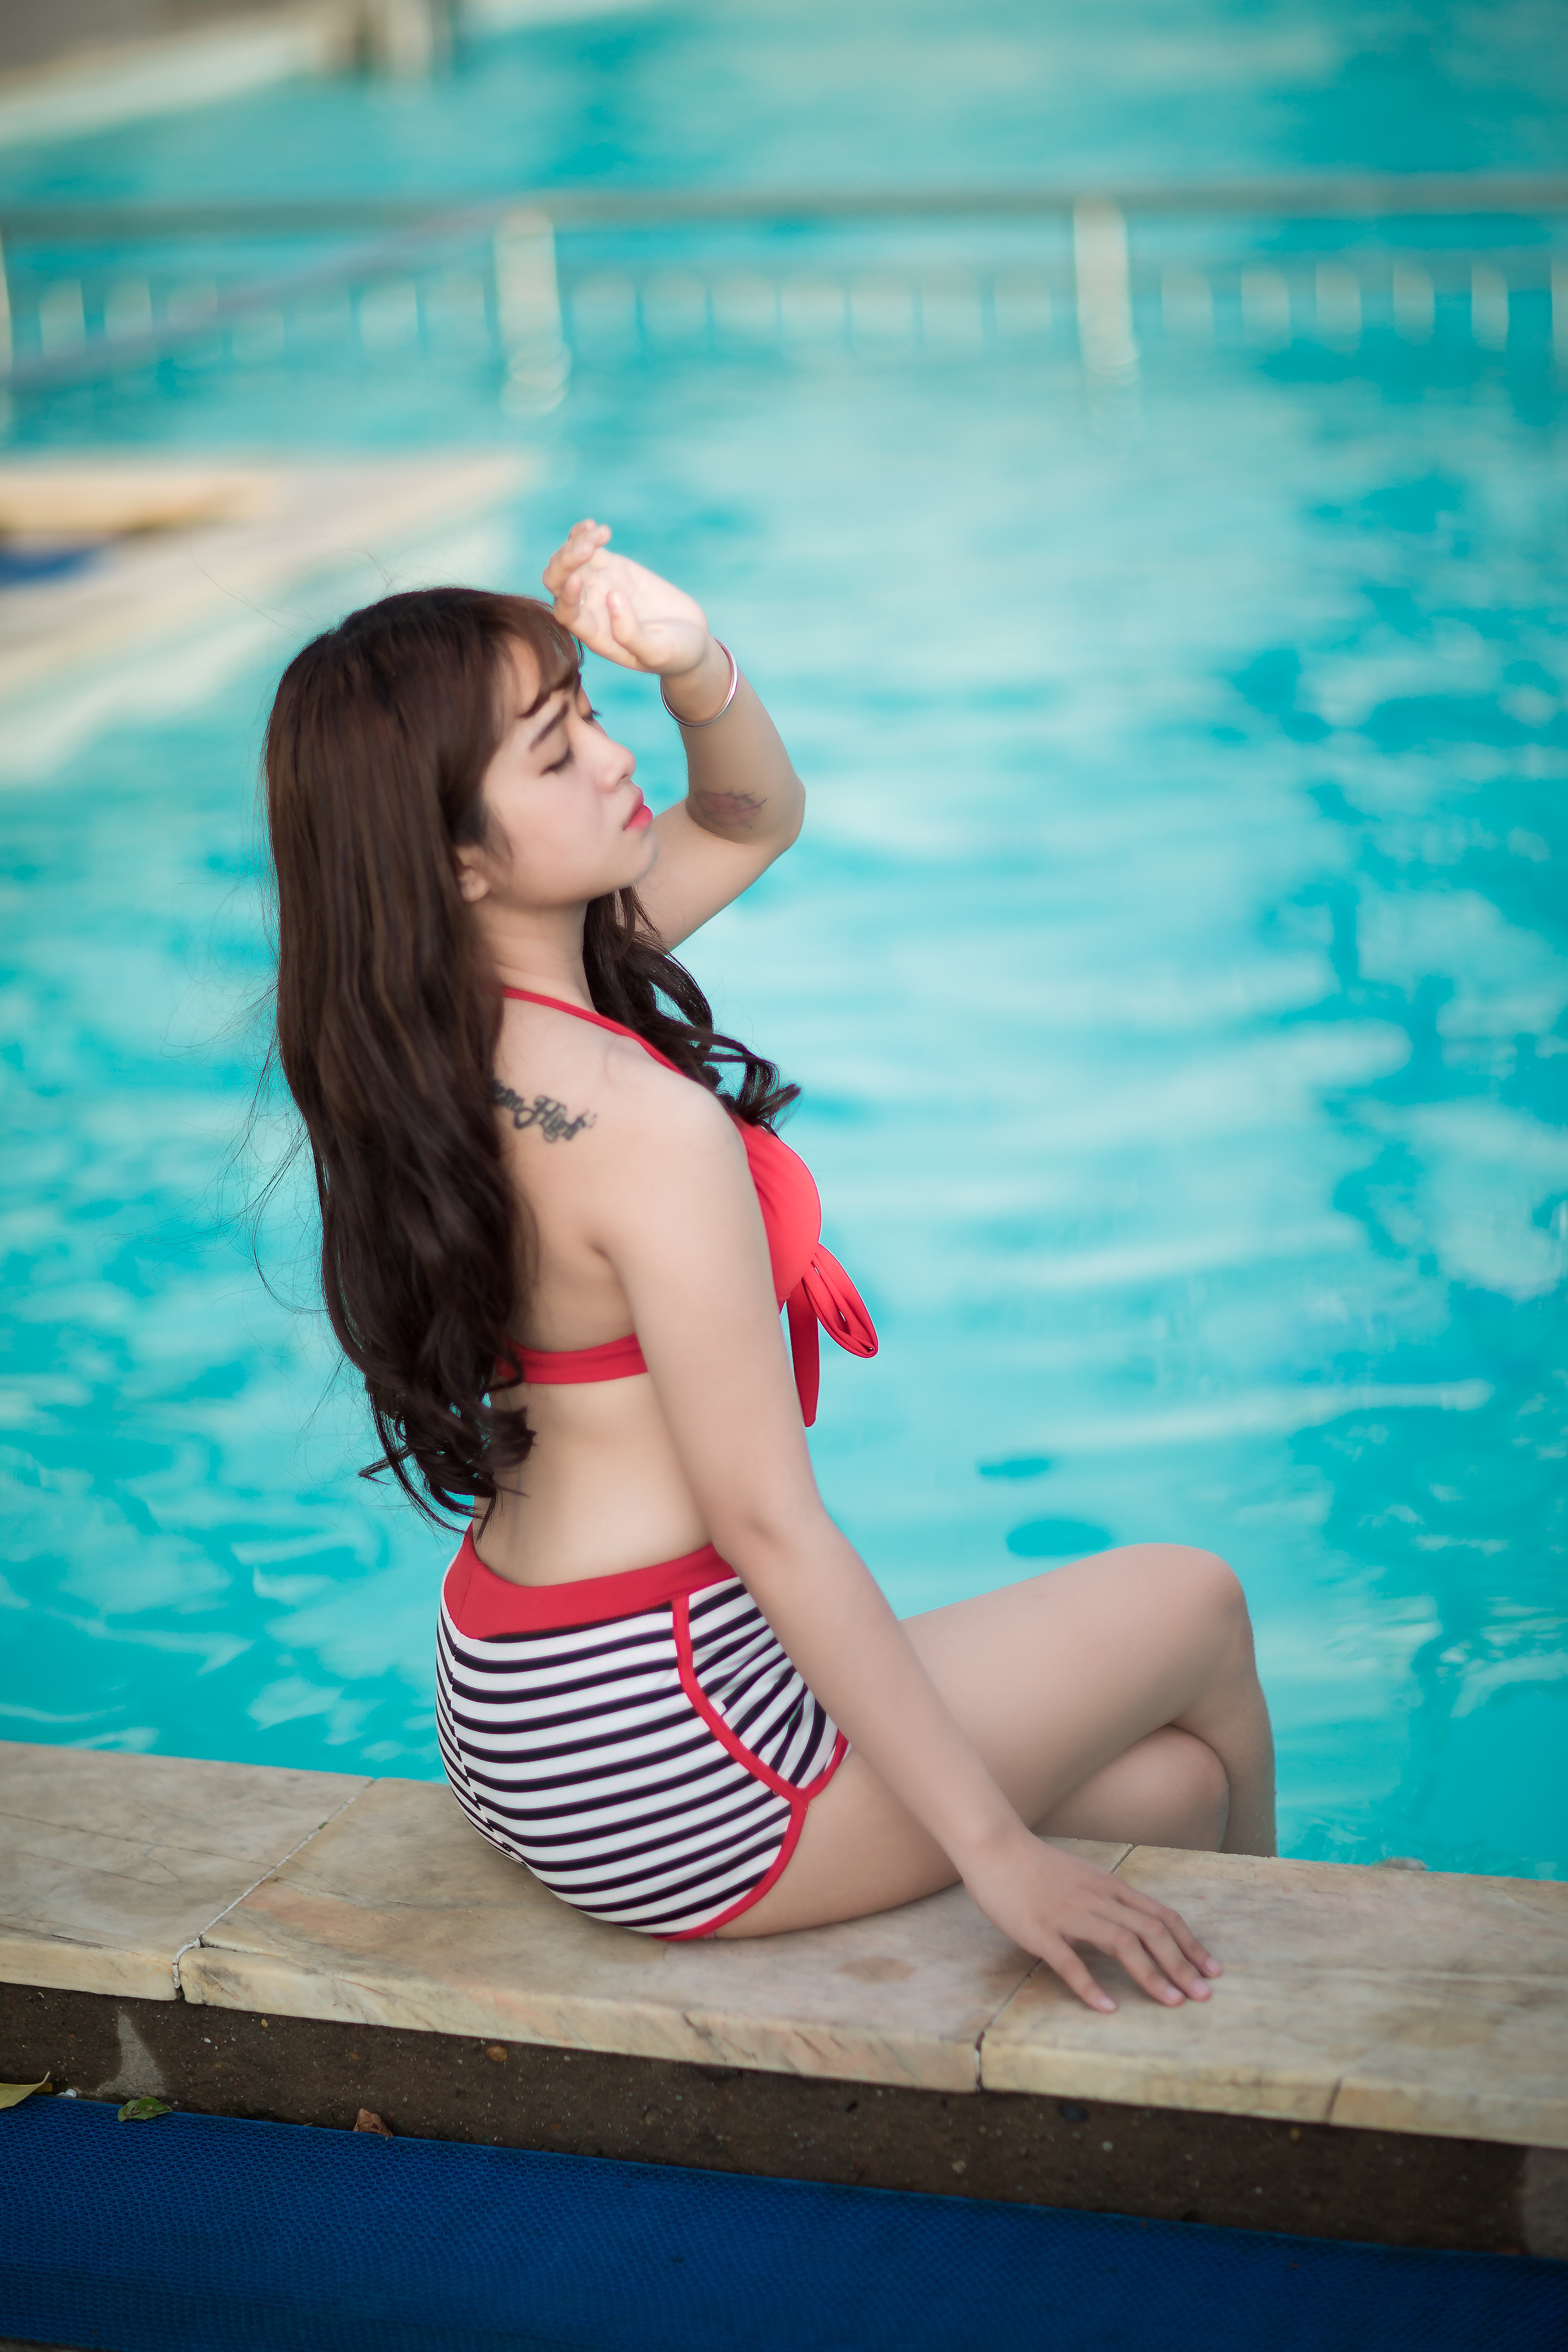
outdoor, girl, woman, pool, female, leg, model, young, swimming pool, fashion, clothing, lifestyle, bikini, swimming, swimwear, women, beauty, photo shoot